Paul Cavney

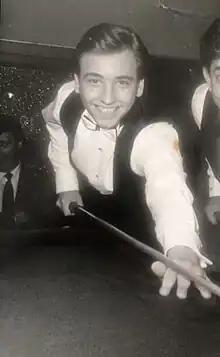

Paul Cavney (born 6 August 1967) is an English former professional snooker player.